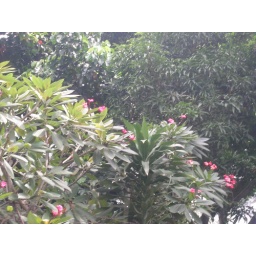
The red flower tree in St. Scholastica College.